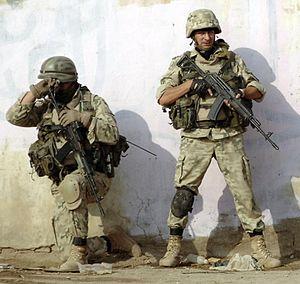
Les Forces terrestres sont une Arme des Forces armées polonaises. Ils contiennent actuellement quelque 77 000 membres du personnel actif et constituent de nombreux éléments des déploiements de l'Union européenne et OTAN dans le monde. L'histoire militaire de la Pologne remonte à un Millénaire – depuis le Xᵉ siècle, mais l'armée polonaise moderne a été formée après que le pays indépendance retrouvée après Première Guerre mondiale en 1918.